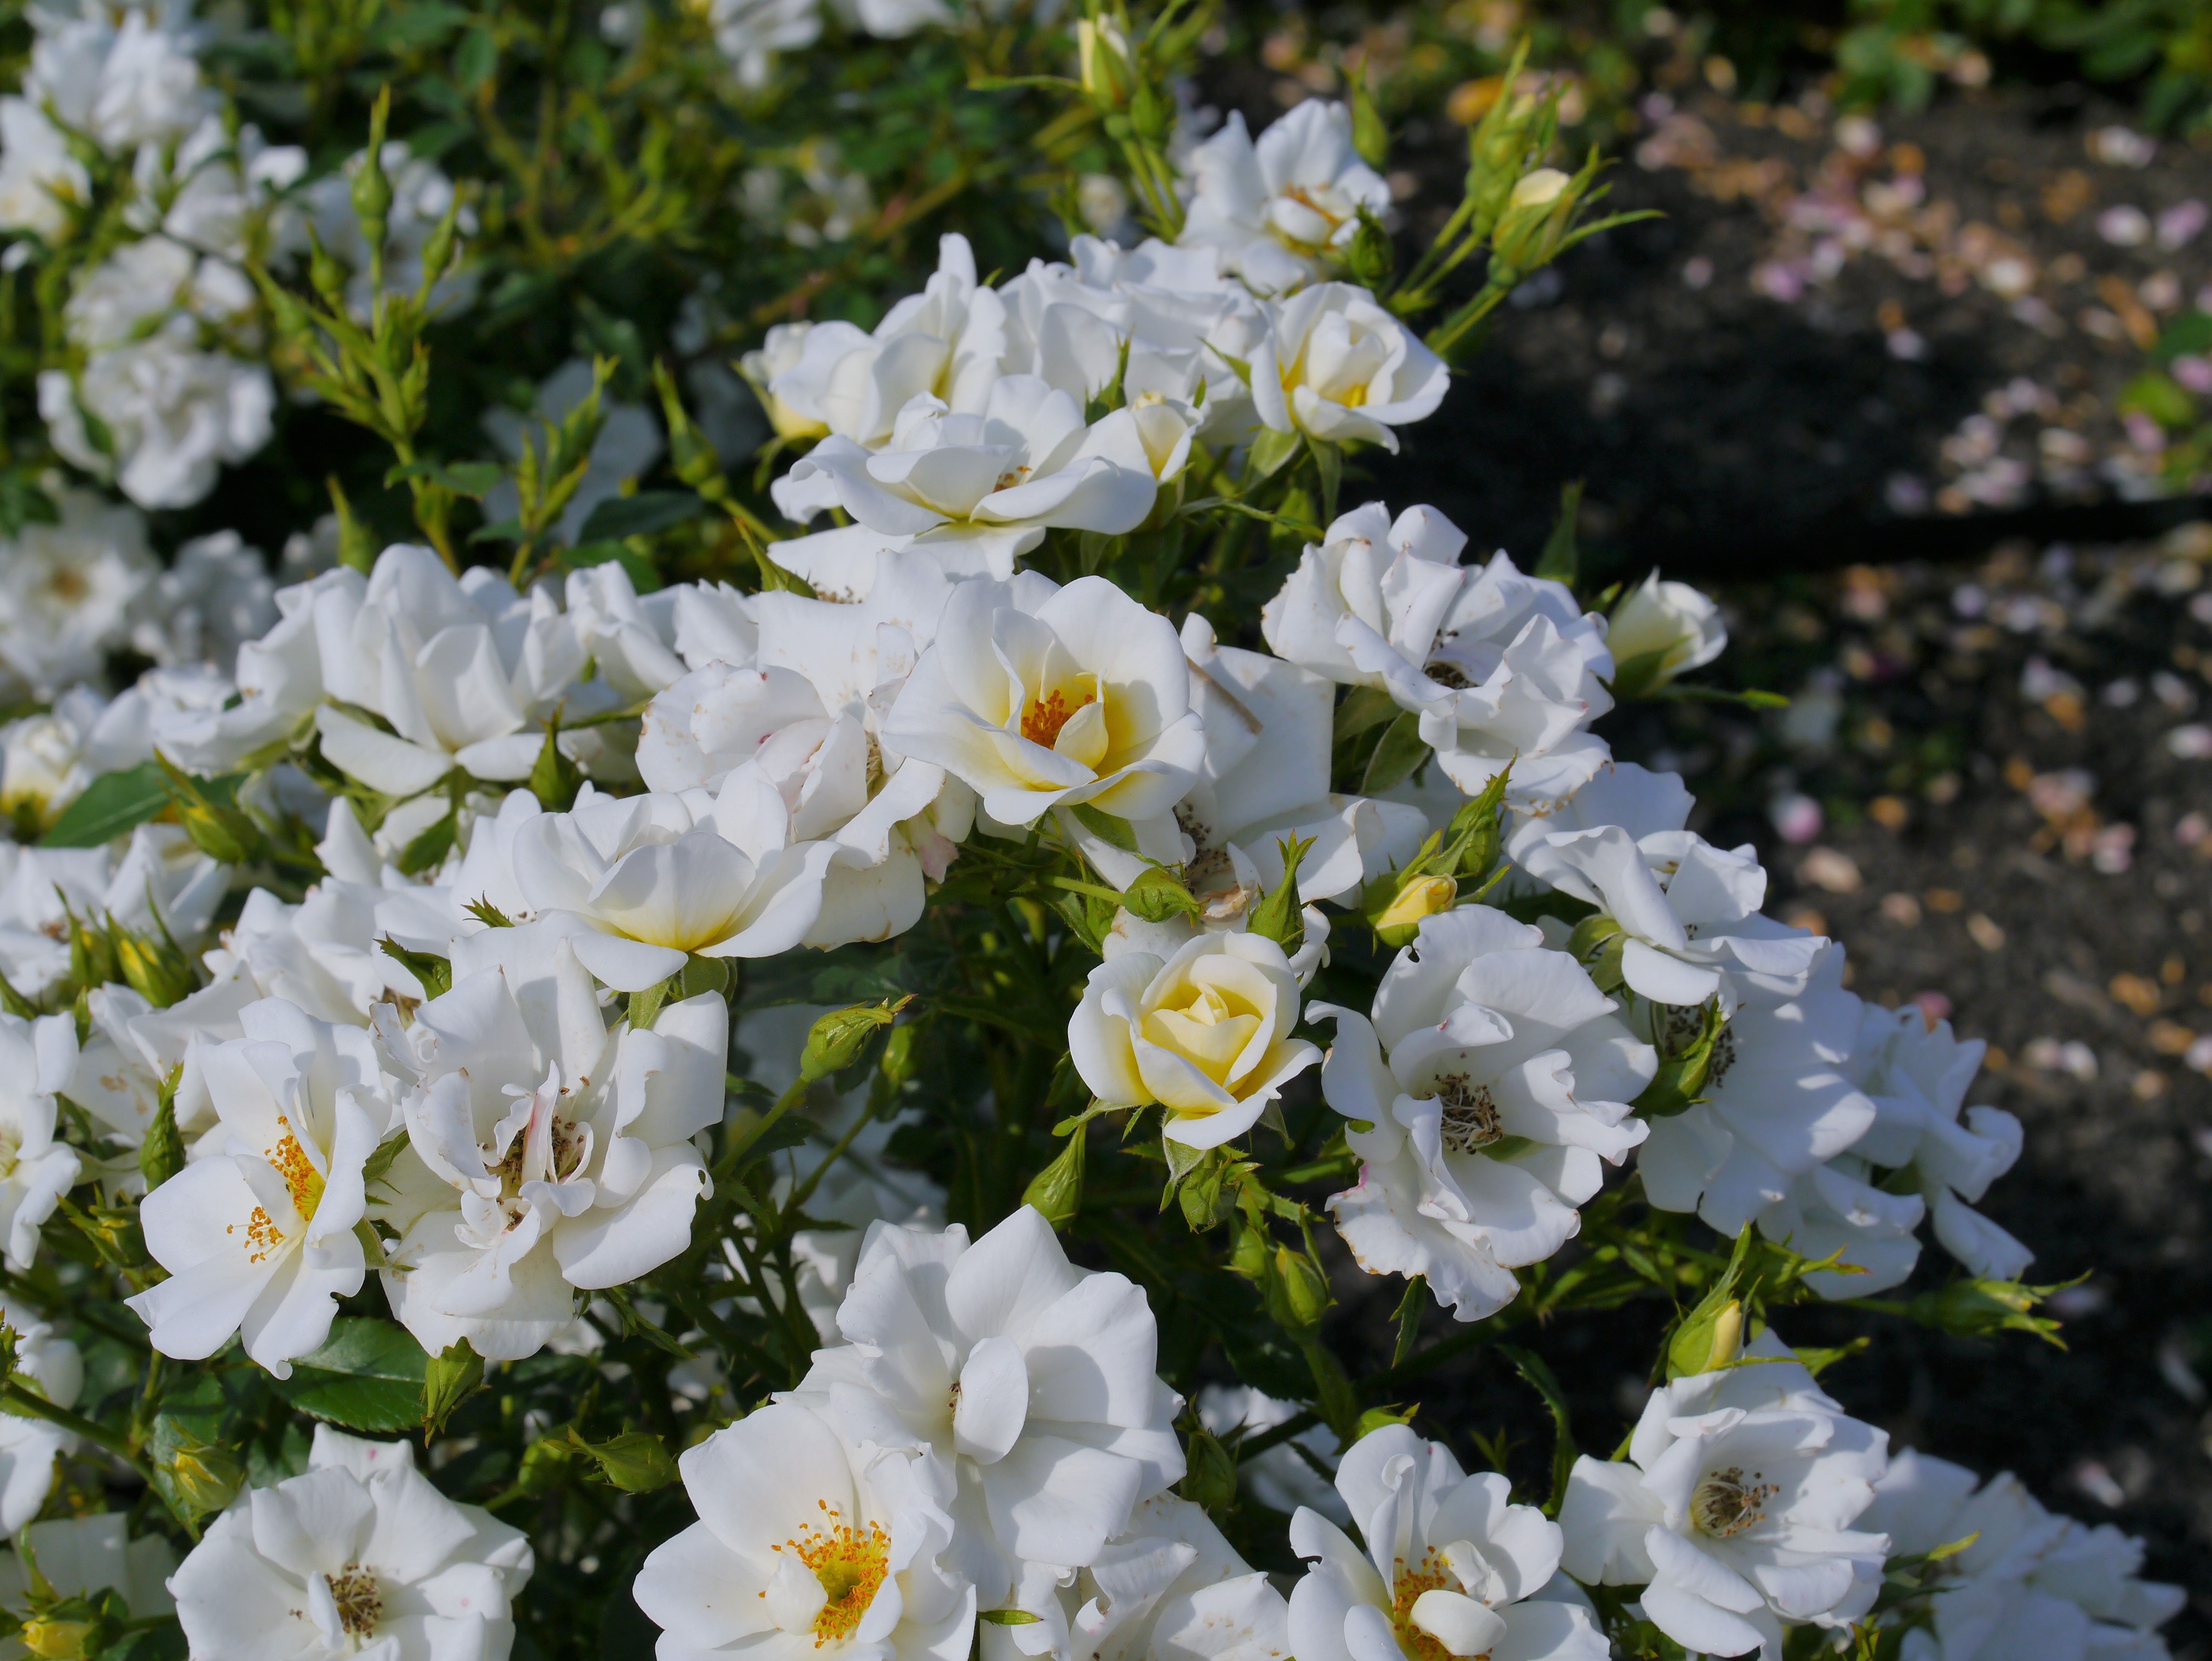
sea, blossom, plant, white, flower, france, rose, green, america, bay, botany, blue, yellow, garden, japan, flora, wildflower, shrub, pistil, stamen, navy, commemoration, yokosuka, kanagawa japan, jasmine, flowering plant, rose family, antomasako, verny park, keikyu, shioiri station, jr yokosuka station, france people, francois, verny, yokosuka shi, naval base, burnet rose, land plant, multiflora rose